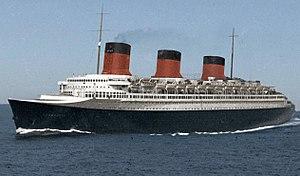
Le Normandie est un paquebot transatlantique de la Compagnie générale transatlantique, construit par les Chantiers de Penhoët à Saint-Nazaire.
Un paquebot est un navire spécialisé dans le transport de passagers en haute mer, que son but soit d'assurer une liaison ou bien un voyage d'agrément. Le terme est issu de la francisation de l'anglais packet-boat qui désignait les navires transportant du courrier.
Vladimir Ivanovitch Yourkevitch est un architecte naval russe, naturalisé plus tard américain.